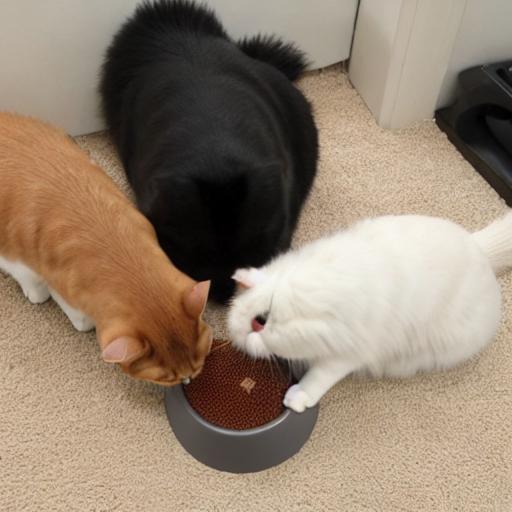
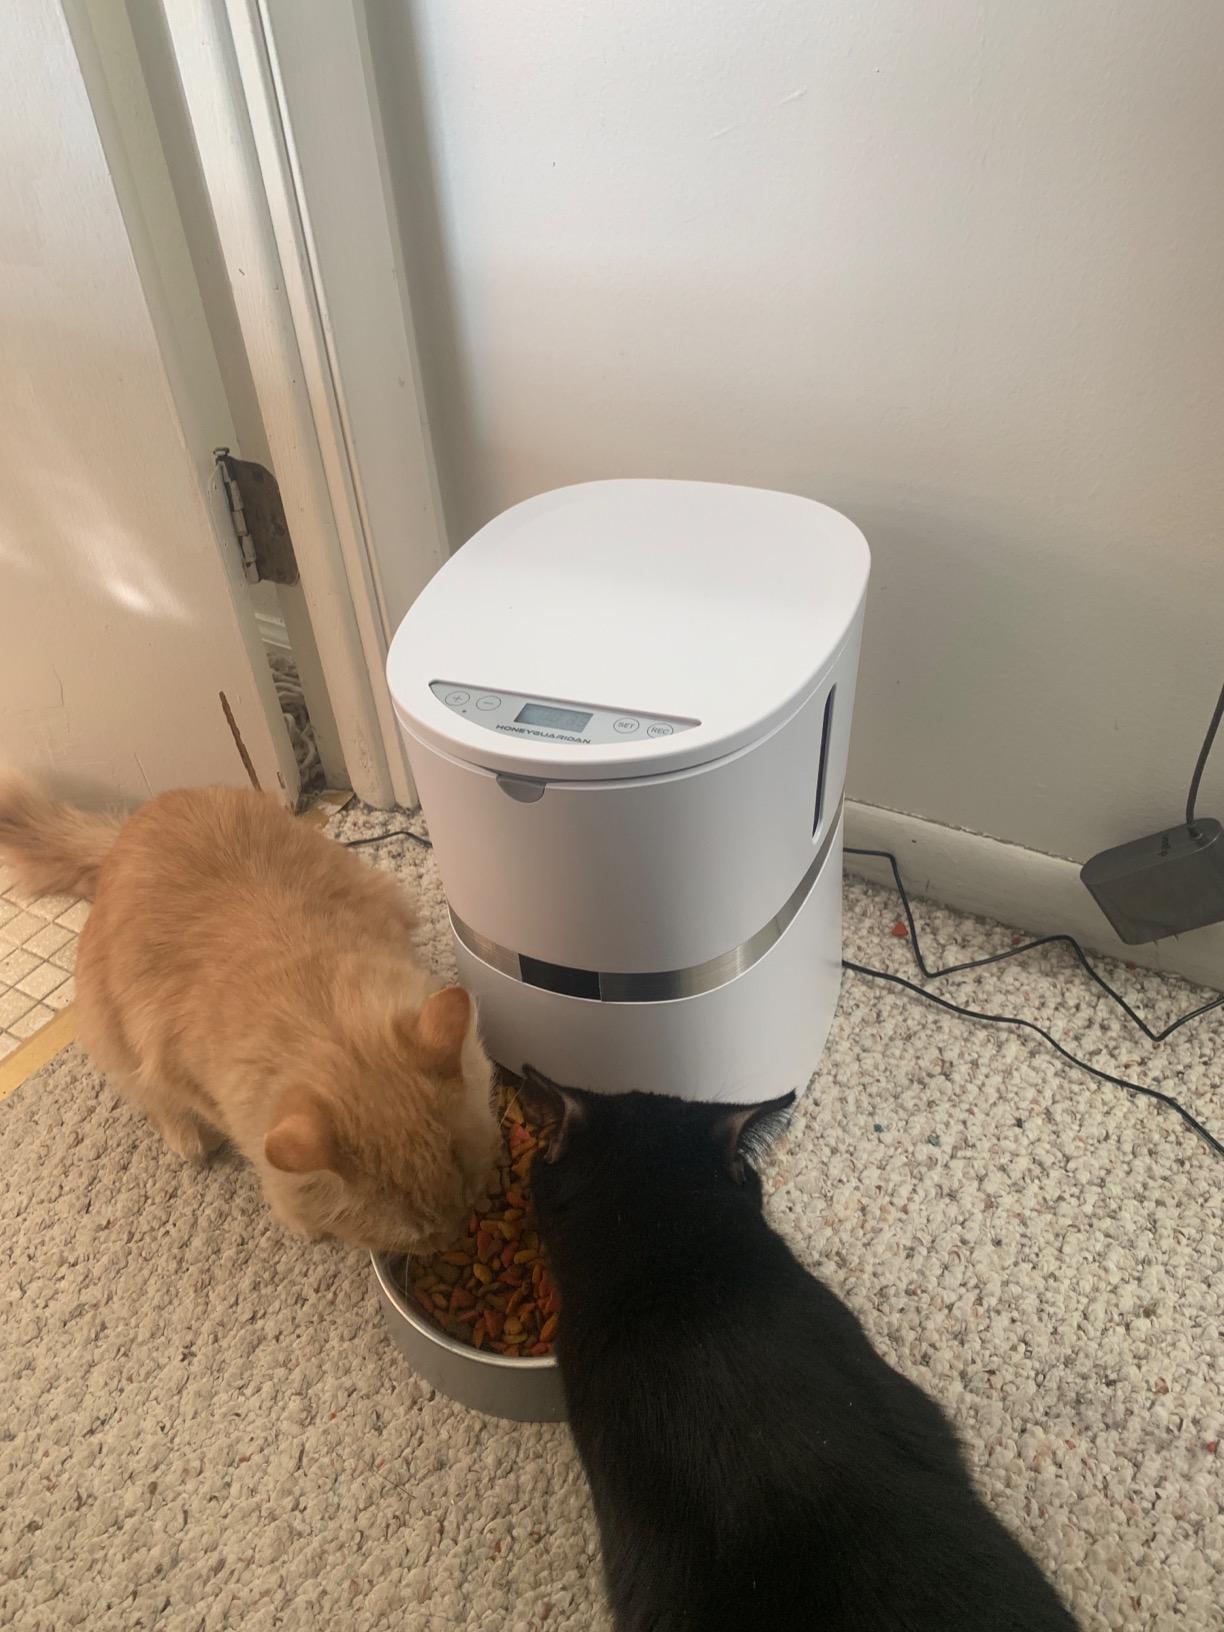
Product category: items_feeder
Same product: no